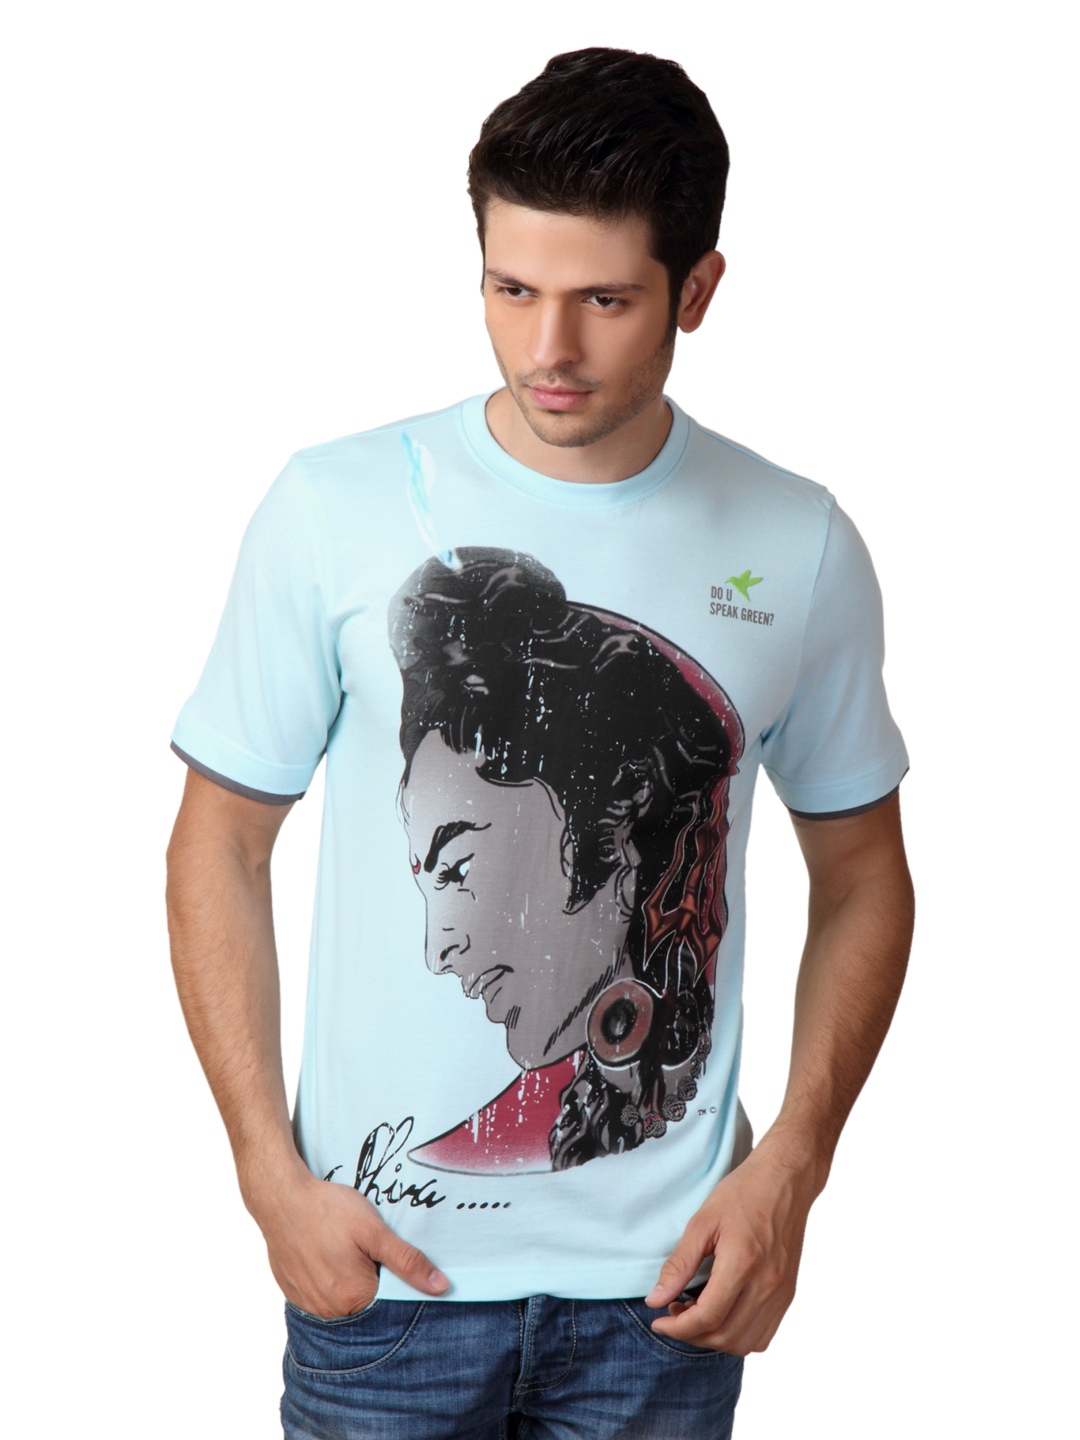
Do U Speak Green Men Blue T-Shirt
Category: Apparel / Topwear / Tshirts
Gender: Men
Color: Blue
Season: Summer 2015
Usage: Casual